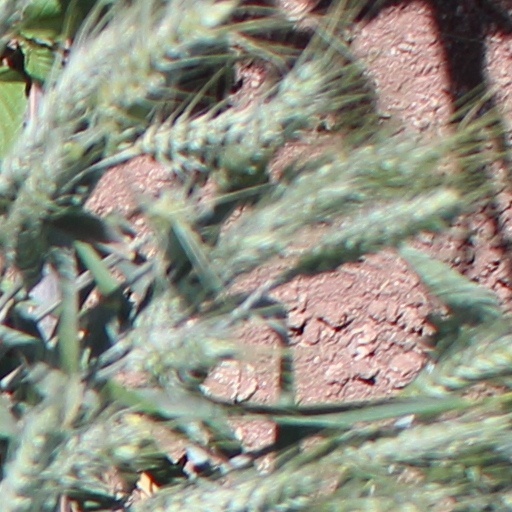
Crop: wheat